House at 197 Hornbine Road

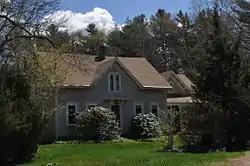

The House at 197 Hornbine Road in Rehoboth, Massachusetts, is the town's finest example of 19th-century Italianate style.